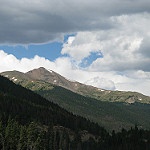
Scene: Outdoor